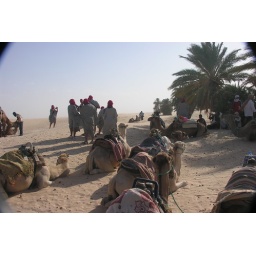
Camel ride in the white sand dunes of the Sahara Desert (Douz) on the Sahara Explorer Excursion in Tunisia.